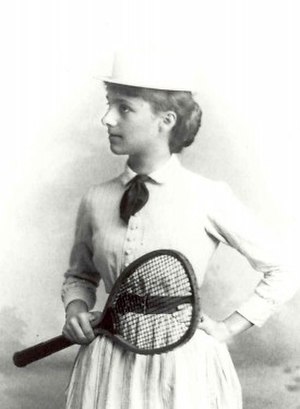
Ellen Roosevelt
Ellen Roosevelt
Ellen Crosby Roosevelt var en amerikansk tennisspiller.